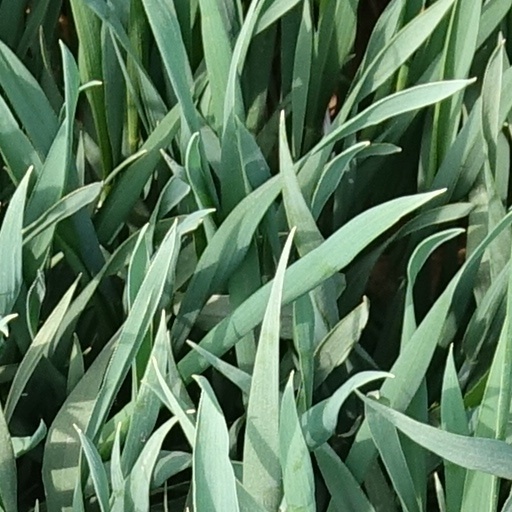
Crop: wheat